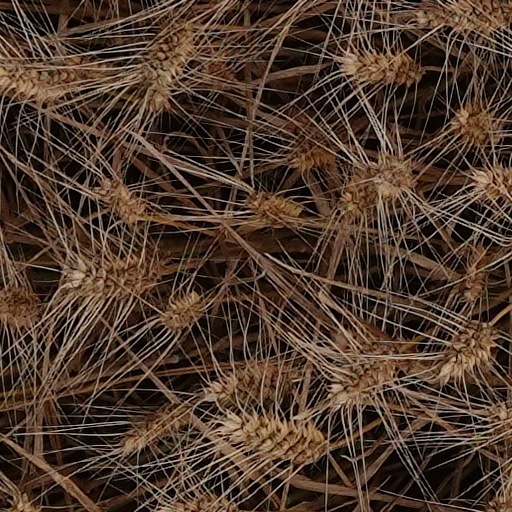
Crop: wheat